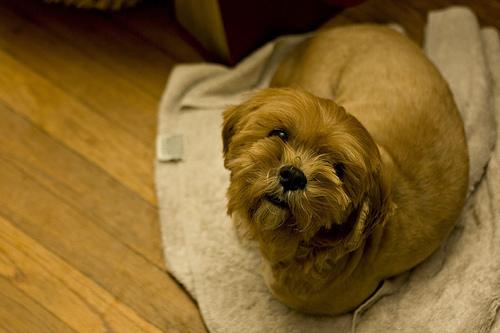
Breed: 215-n000038-Lhasa